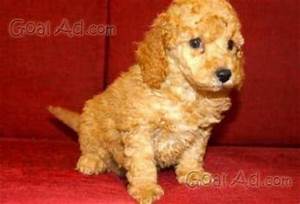
Label: dog